Embraer EMB 110 Bandeirante

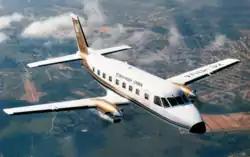
EMB-110P1 air ambulance, operated by the Mexican Social Security Institute (IMSS) on regular routes and schedules from 1979 to 1982

An additional pair of prototypes were constructed, which were designated "EMB 100". On 19 October 1969, the second prototype performed its first flight, while the third prototype followed on 29 June 1970. While these prototypes yielded positive test results, it was recognised that market conditions had shifted to the point where an eight-seat aircraft appeared to be less viable than it had previously appeared; thus, it was decided to quickly redesign the EMB 100 into the "EMB 110 Bandeirante", which featured several technological advances along with greater capacity.